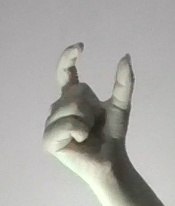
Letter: nun